Madhyamam

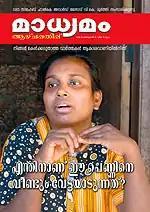
Cover page of "Madhyamam Weekly"

Apart from the daily edition, "Madhyamam" has an online edition at madhyamam.com and also publishes various supplements: